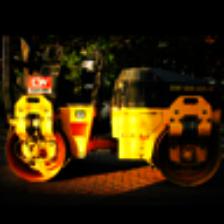
Label: NonHuman